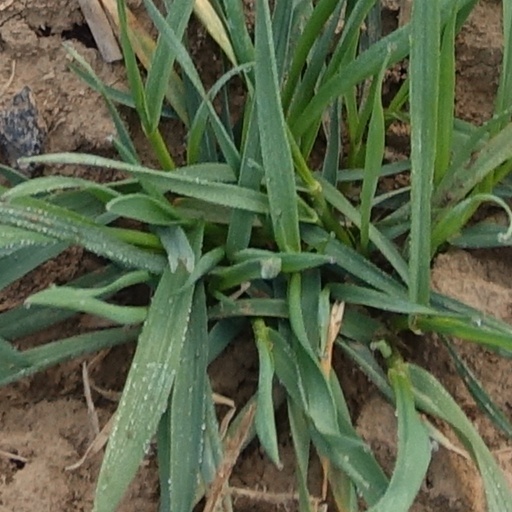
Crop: wheat